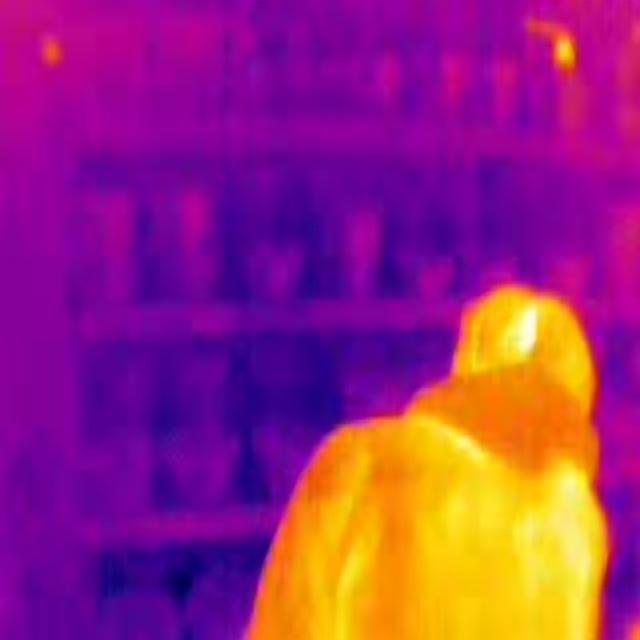
Detected objects:
label: person